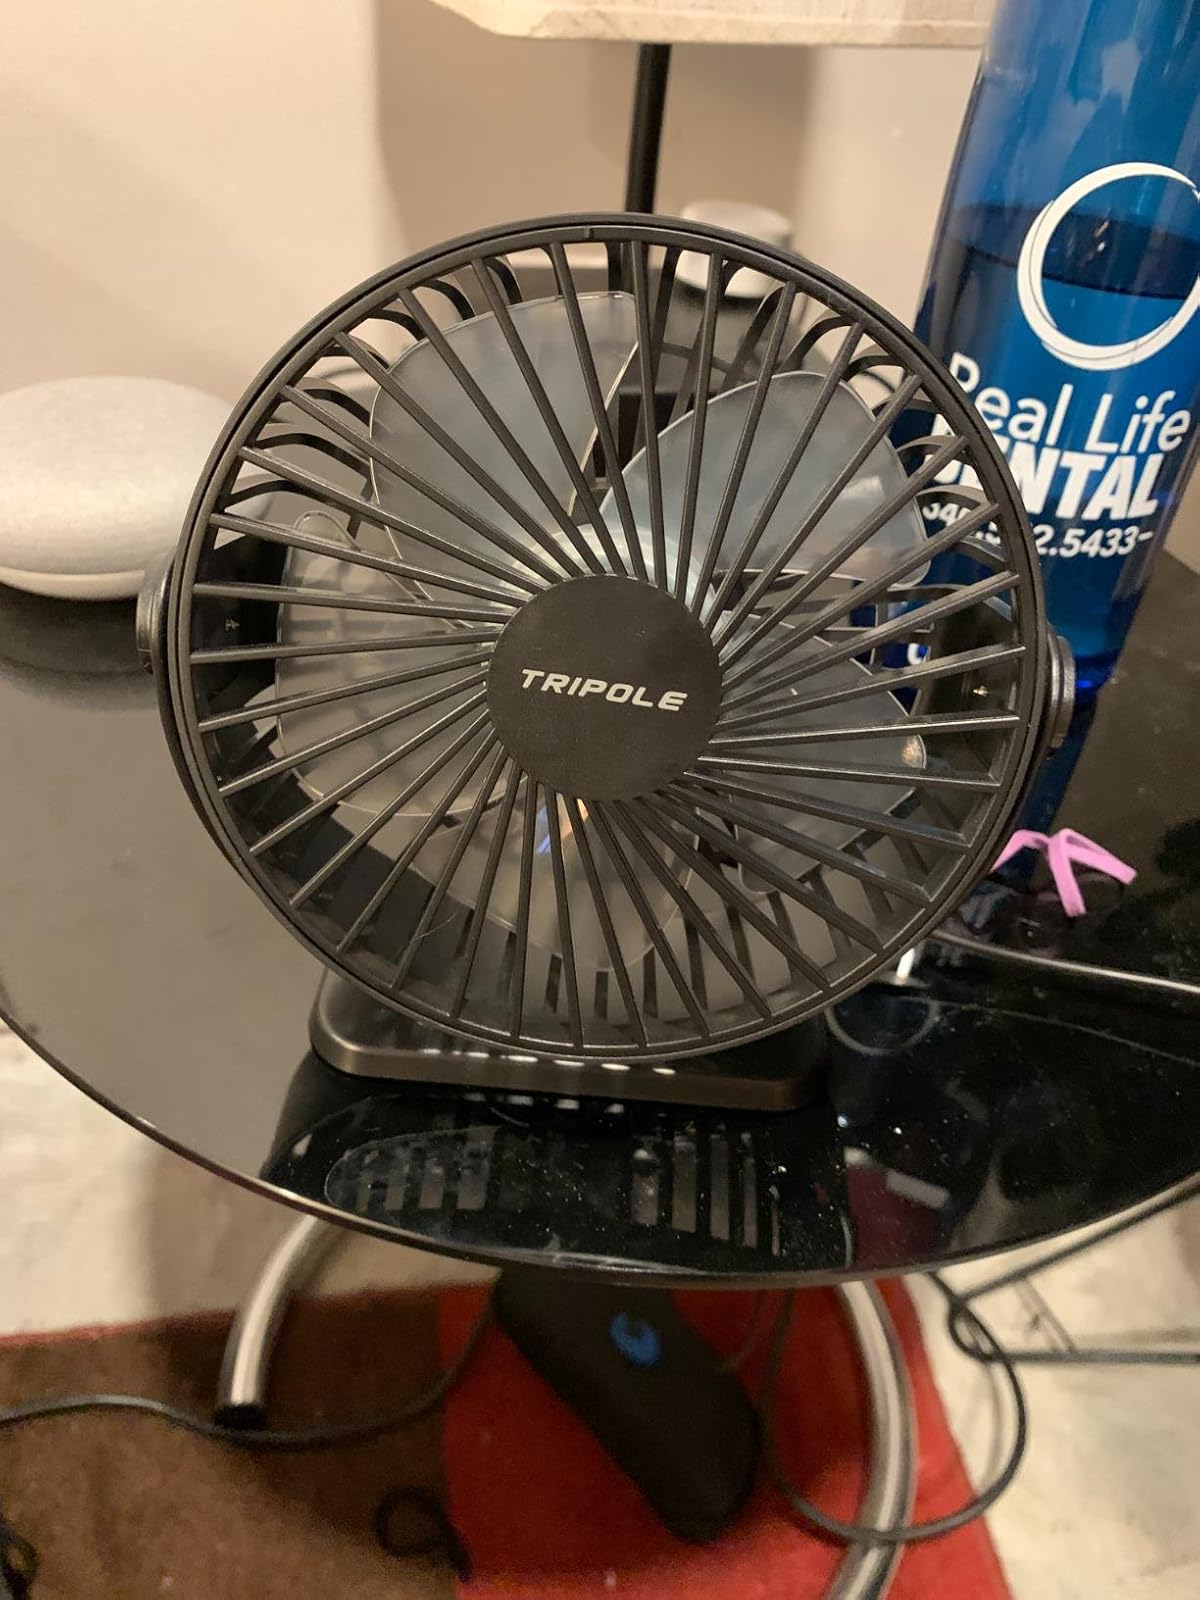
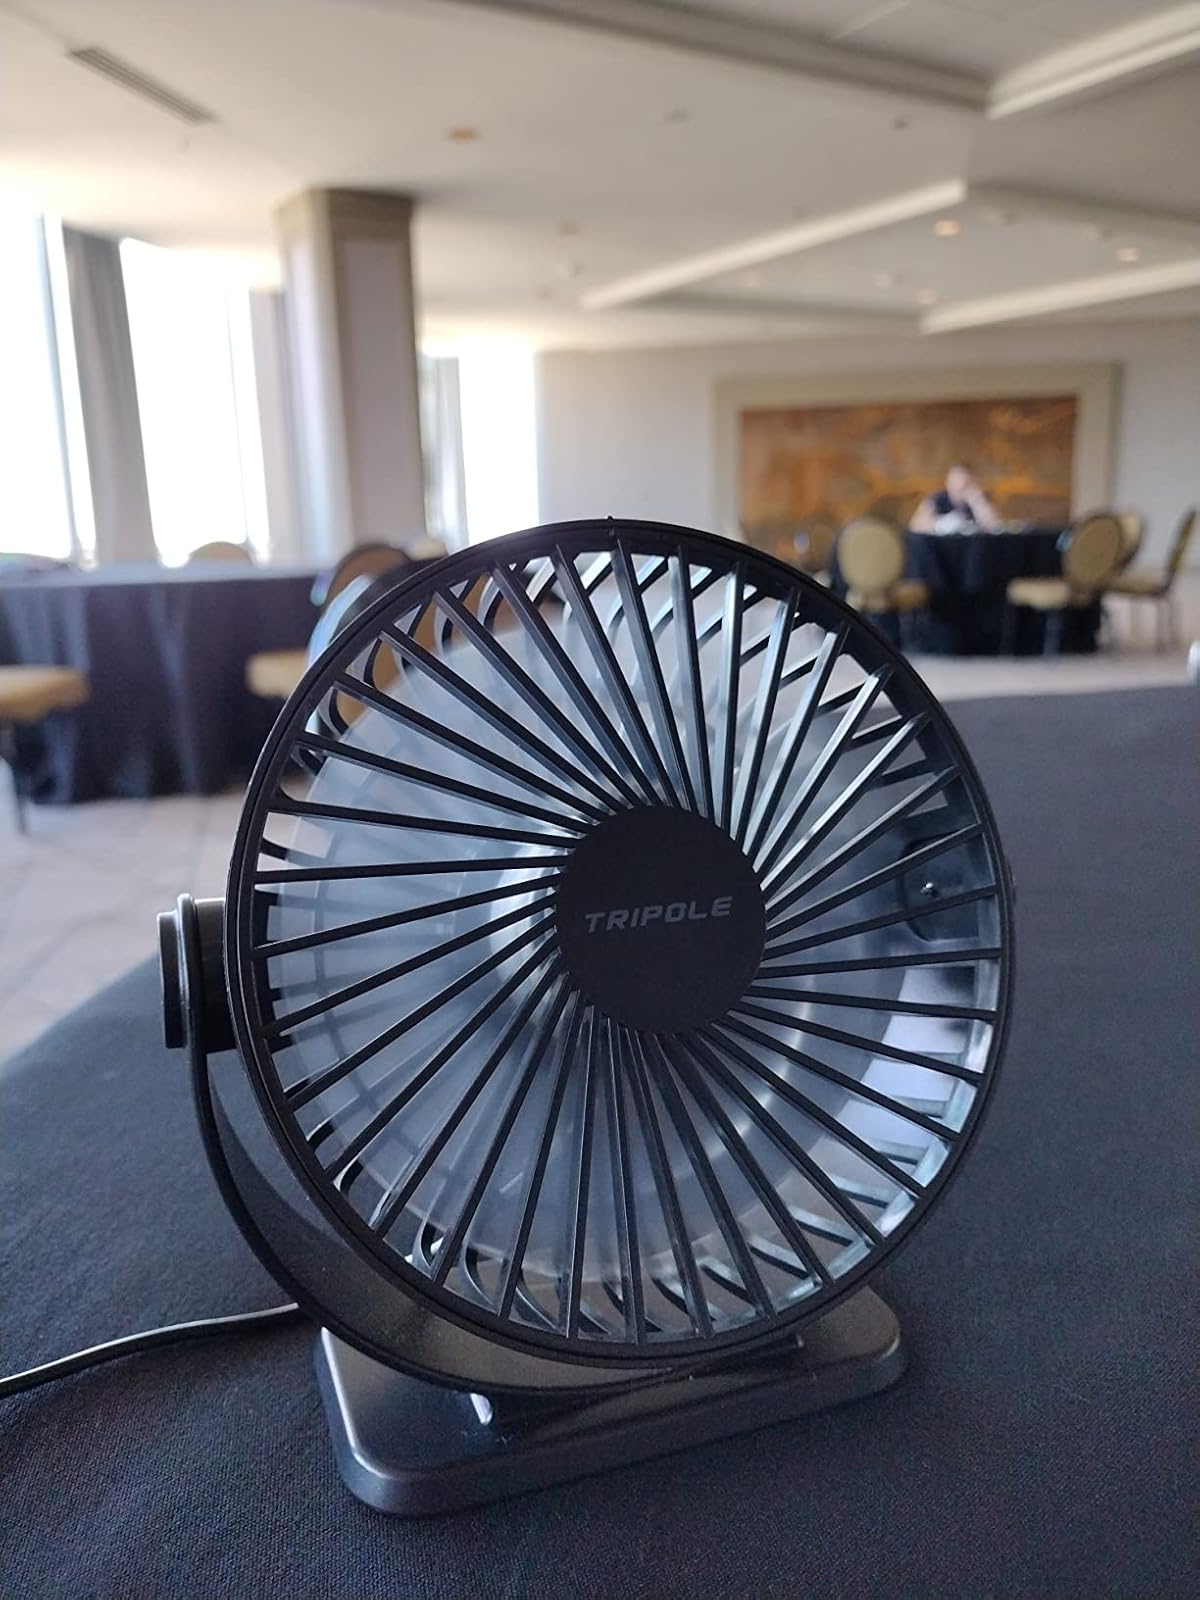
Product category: fan
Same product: yes